Frank Jefferis

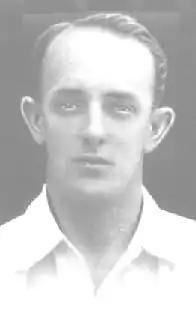

Frank Jefferis (3 July 1884 – 21 May 1938) was an English footballer.